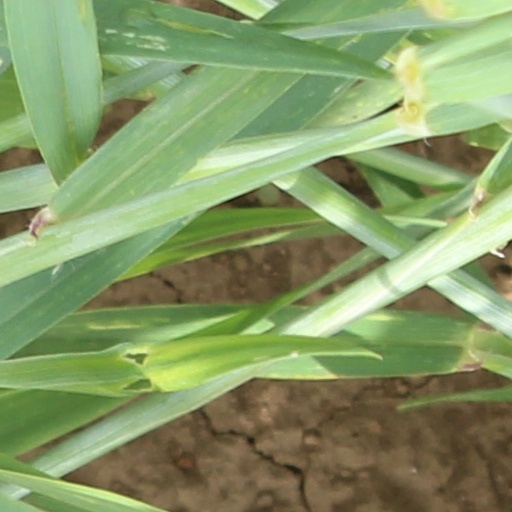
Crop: wheat